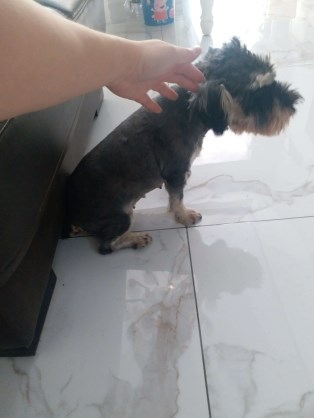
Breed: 2342-n000102-miniature_schnauzer